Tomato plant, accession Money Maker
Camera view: horizontal (90 deg, fisheye); turntable rotation: 240 degrees
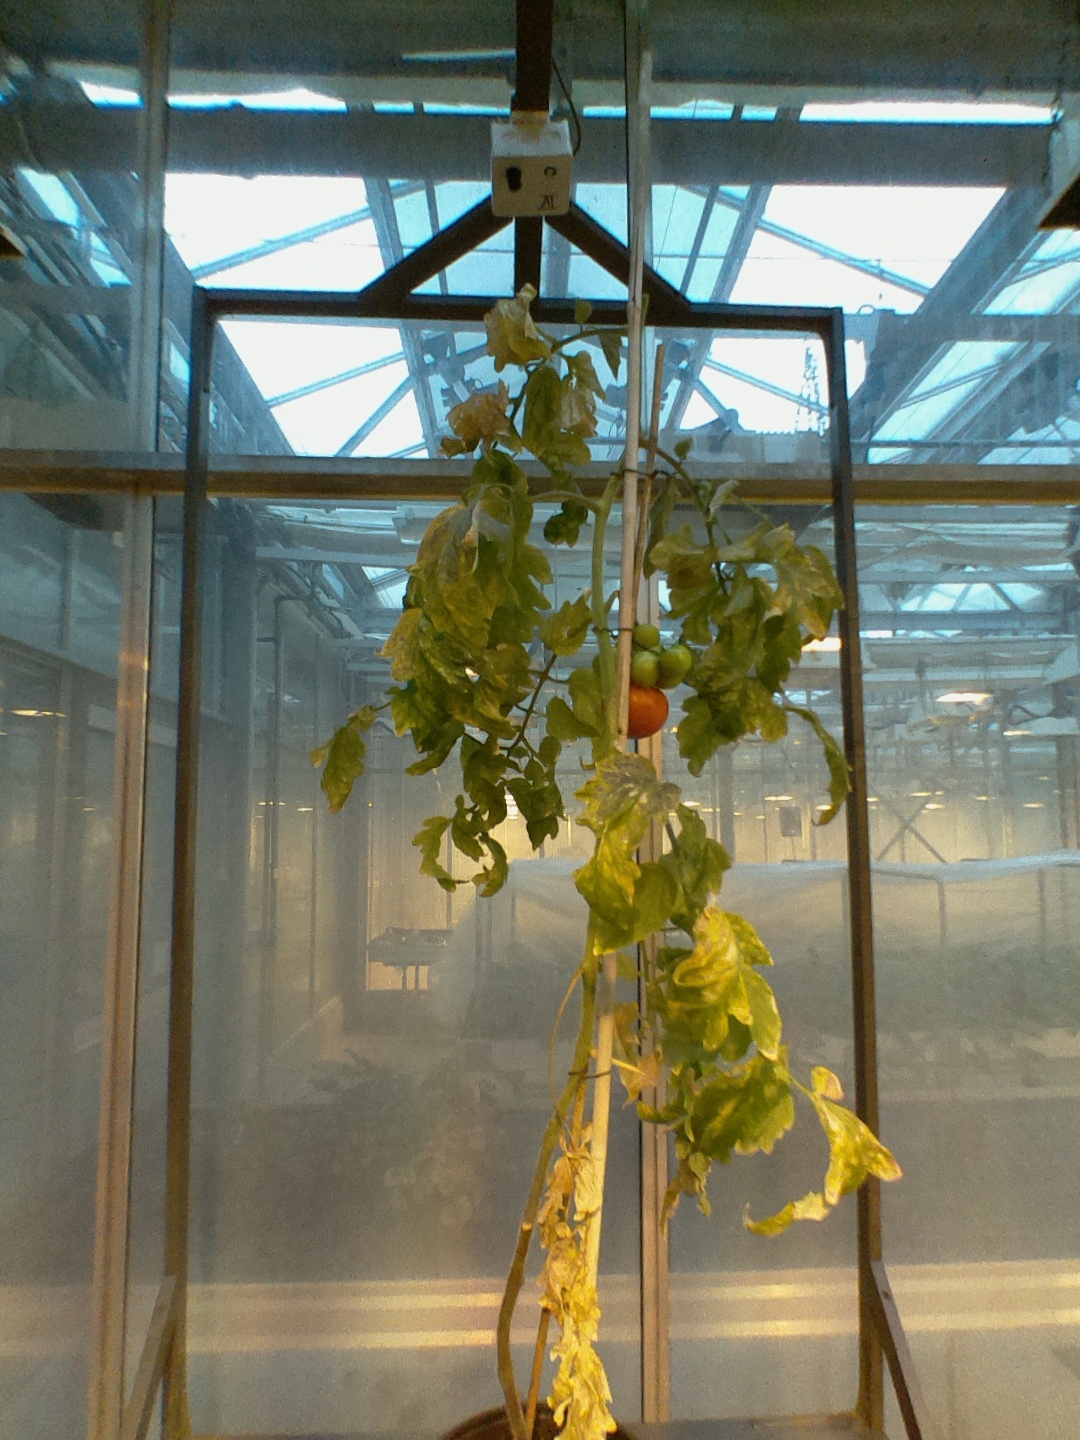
BBCH growth stage 81: 10%-20% of fruits show typical fully ripe color